Symphyotrichum cordifolium

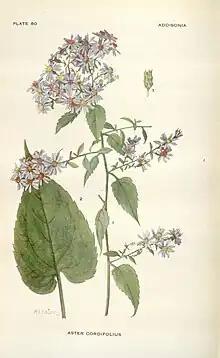
"S. cordifolium" botanical illustration from "Addisonia", New York Botanical Garden (1917).

Where the range of "Symphyotrichum cordifolium" overlaps with that of "S. puniceum", the F1 hybrid named "Symphyotrichum" × "tardiflorum" can occur. "Symphyotrichum" × "schistosum" is the hybrid of "S. cordifolium" and "S. laeve" var. "laeve".